Greensboro College

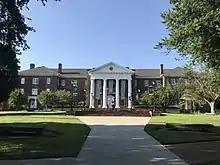
Main Building

The first college to open its doors within the town of Greensboro was the woman's college, "Greensboro Female College". The school occupied a campus near the heart of the city within what would become the College Hill Historic District. It was organized in 1833 for local children. It was the intent of the Rev. Peter Doub that the institution grow to serve women.